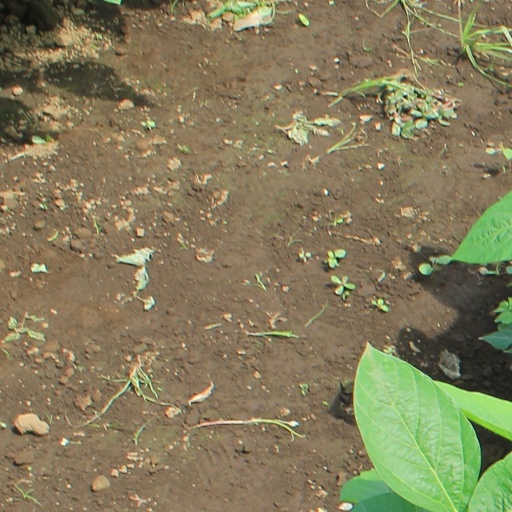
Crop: soybean